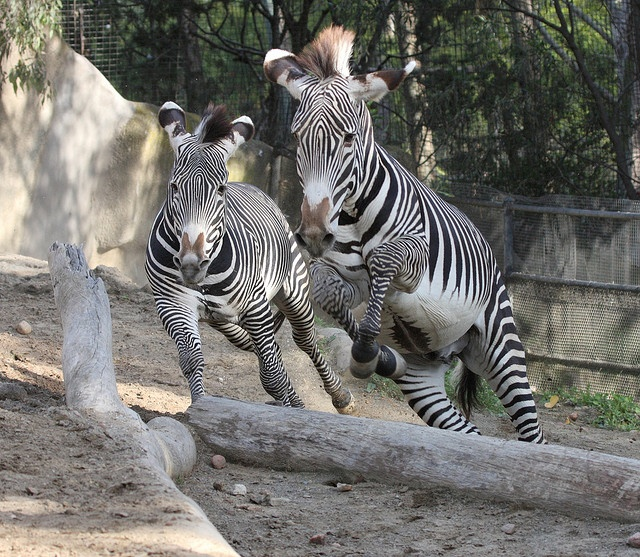
Two zebras are running over a fallen log.
two zebras close to one another inside of a fence
Two zebras run quickly over a log on the ground.
Two zebra are galloping next to each other.
Zebras racing each other in their zoo enclosure